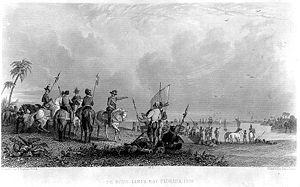
Hernando de Soto, né en 1496 ou 1497 en Estrémadure, à Barcarrota ou à Jerez de los Caballeros, en Espagne, et mort le 21 mai 1542 dans l’actuel Arkansas, était un conquistador et explorateur espagnol. Encore adolescent, il participa à la conquête de l’Amérique centrale aux côtés du premier gouverneur de Panama, Pedrarias Dávila. Il se joignit à Francisco Pizarro au début des années 1530, lors de ses conquêtes en Amérique du Sud.